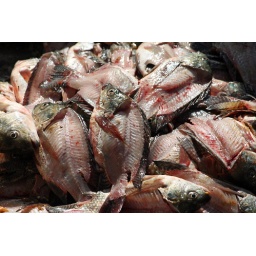
The morning fish market in Awasa, south of Addis Ababa